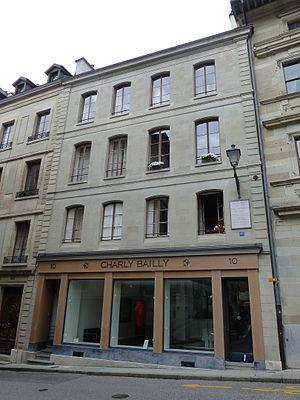
Genève (Suisse), 10, rue de l'Hôtel de Ville, avec plaque
Ioánnis Kapodístrias, comte Kapodístrias, est né à Corfou, dans ce qui était alors une dépendance de Venise, le 11 février 1776, et est mort assassiné à Nauplie, en Grèce, le 9 octobre 1831. Homme d'État, il est tour à tour membre du gouvernement de la République des Sept-Îles, diplomate au service de l'Empire russe, ministre des Affaires étrangères du tsar Alexandre Iᵉʳ et gouverneur de la Grèce indépendante.